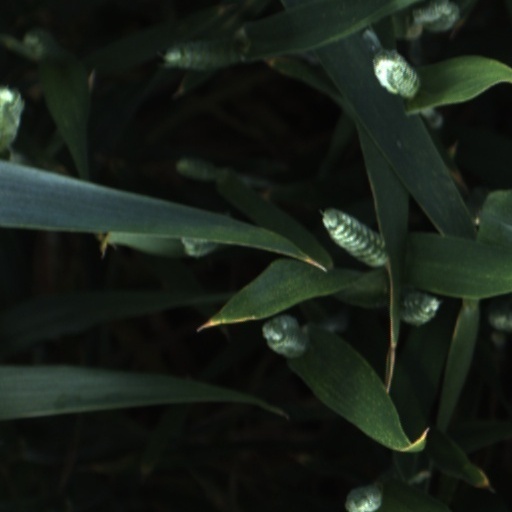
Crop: wheat